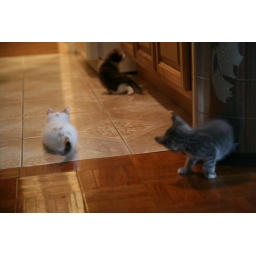
and running all over the house